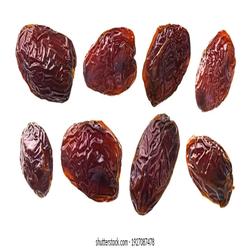
Label: Dates